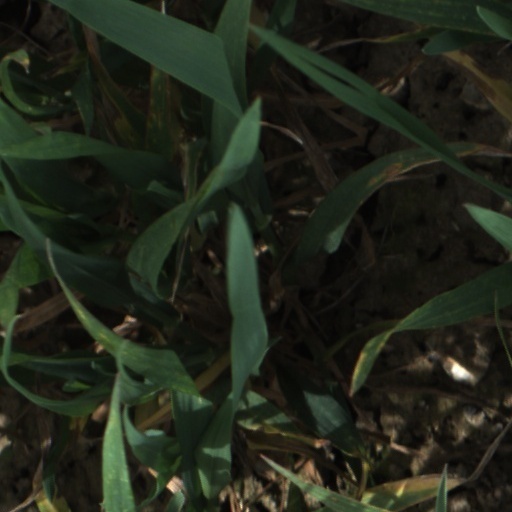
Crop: wheat